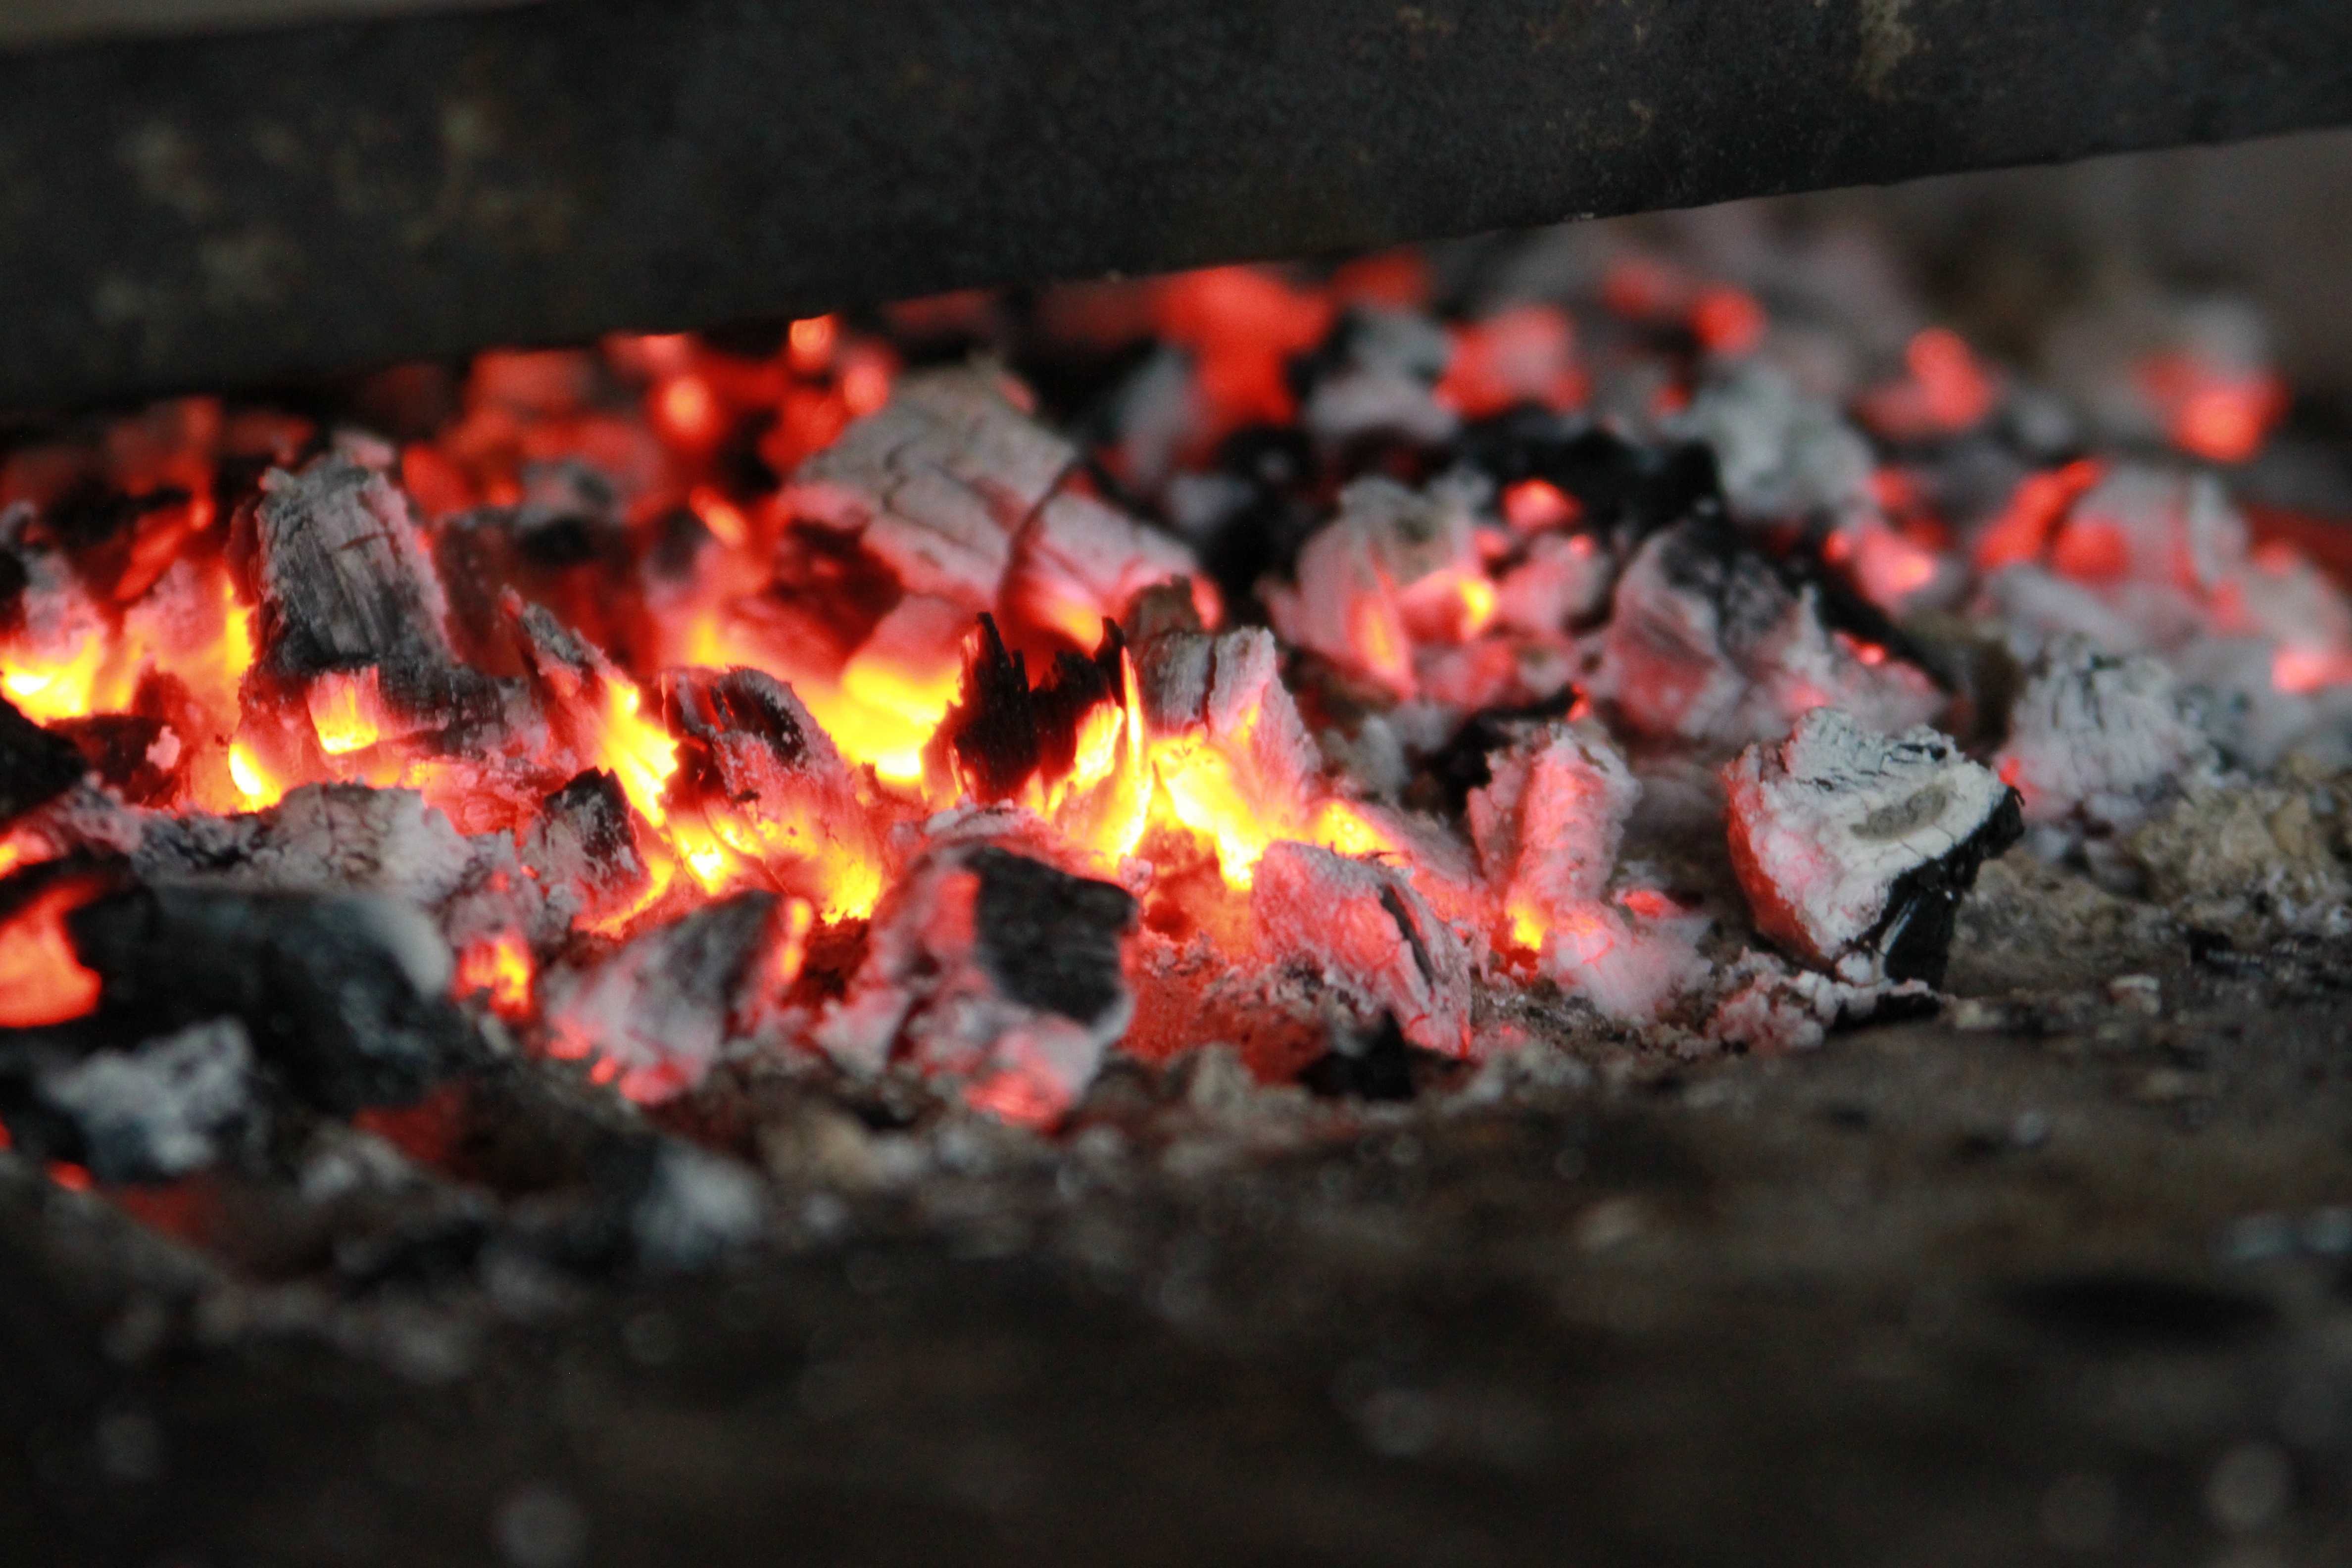
wood, spark, food, red, fire, soil, firewood, ash, campfire, meat, bonfire, burn, background, coal, burned, fever, burns, koster, grilling, coals, mangal, geological phenomenon